Mónika Lakatos

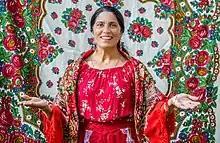

Mónika Lakatos Hungarian singer of Romani descent, the lead singer of the band Romengo. She became the first artist of Romani descent to receive the WOMEX Award in 2020.